Don Bradman

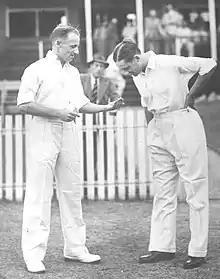
Bradman and England captain Gubby Allen toss at the start of the 1936–37 Ashes series. The five Tests drew more than 950,000 spectators including a world record 350,534 to the Third Test at Melbourne.

There was off-field intrigue in Australian cricket during the antipodean winter of 1935. Australia, scheduled to make a tour of South Africa at the end of the year, needed to replace the retired Woodfull as captain. The Board of Control wanted Bradman to lead the team, yet, on 8 August, the board announced his withdrawal from the team due to a lack of fitness. Surprisingly, in the light of this announcement, Bradman led the South Australian team in a full programme of matches that season.